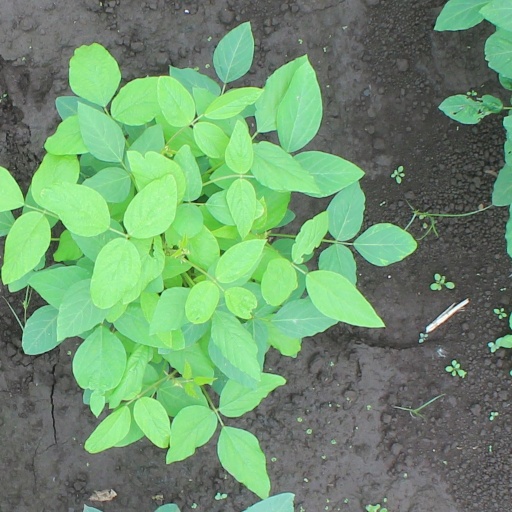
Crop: soybean